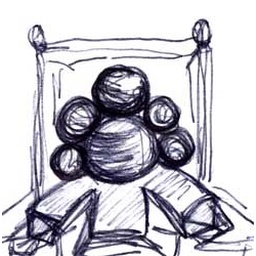
person sitting in a chair with spheres around their head, hand drawn